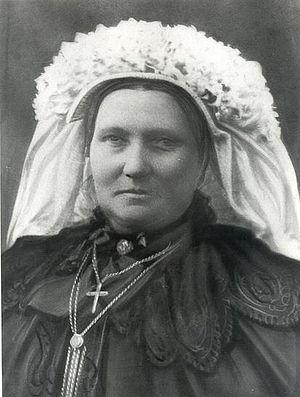
Cette page propose une liste de couvre-chefs par ordre alphabétique.
Reek est une localité de la commune néerlandaise de Landerd dans le nord-est de la province de Brabant-Septentrional. Reek compte environ 1 700 habitants.